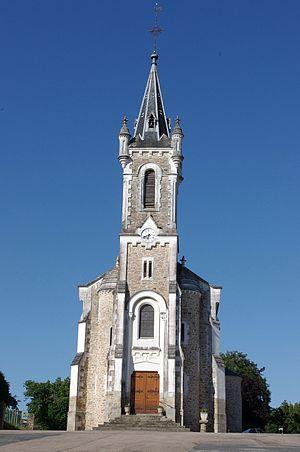
L'église de Gorre, Haute Vienne.
Gorre est une commune française située dans le département de la Haute-Vienne, en région Nouvelle-Aquitaine.